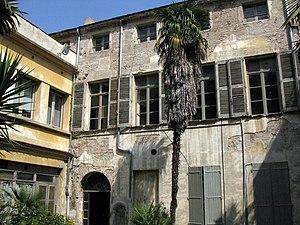
La Casa Xanxo est une demeure gothique située à Perpignan dans le département des Pyrénées-Orientales.